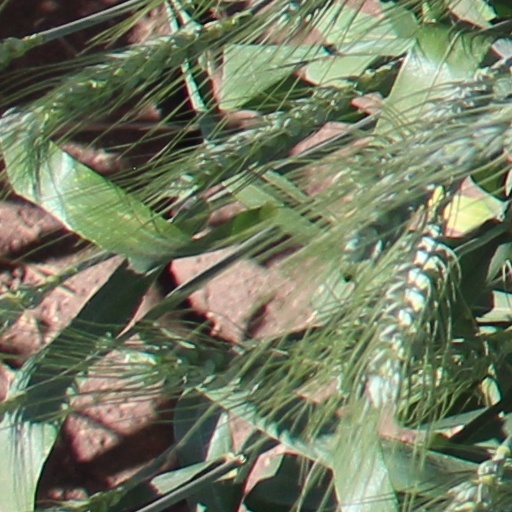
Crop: wheat